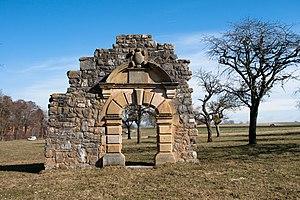
Cuarnens, canton de Vaud, Suisse. Porte du château de la Grange.
Cuarnens est une commune suisse du canton de Vaud, située dans le district de Morges.